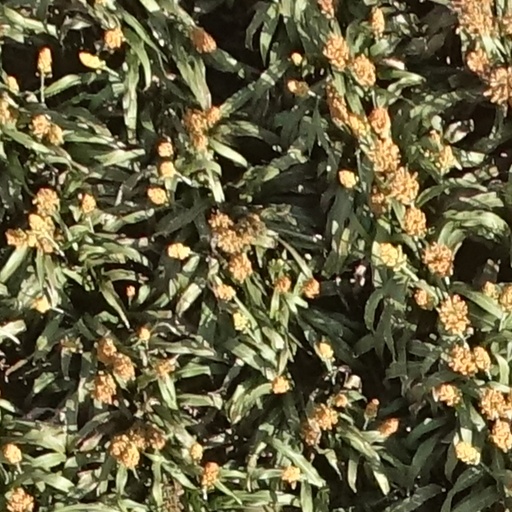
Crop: sorghum